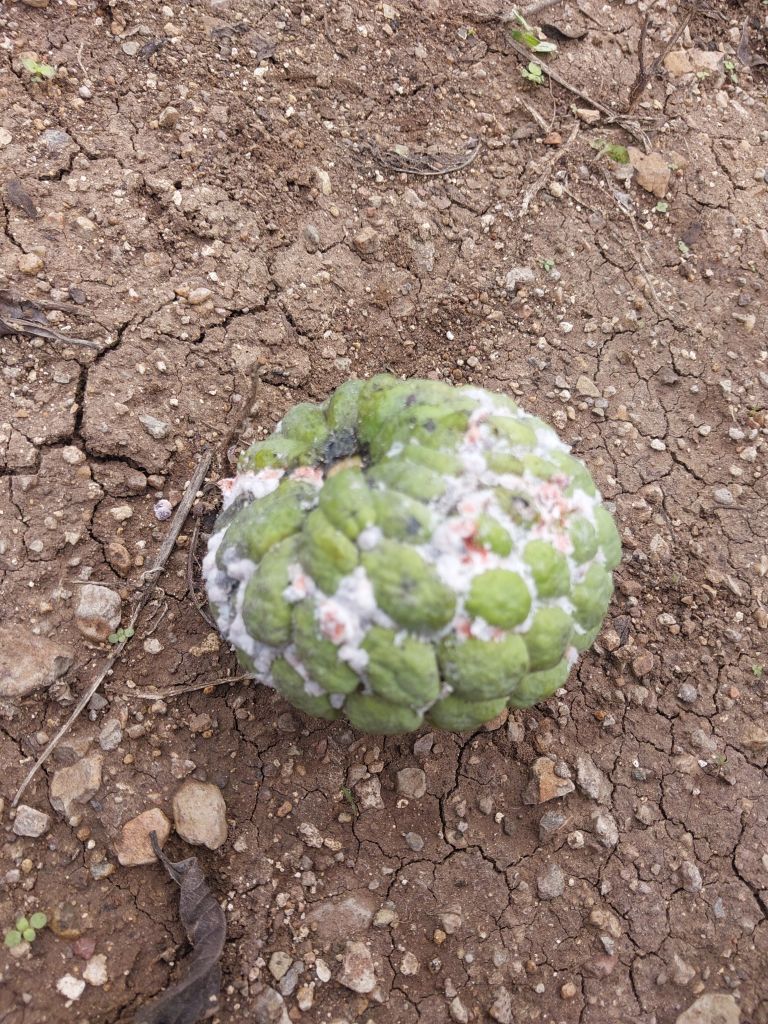
Disease label: Mealy Bug